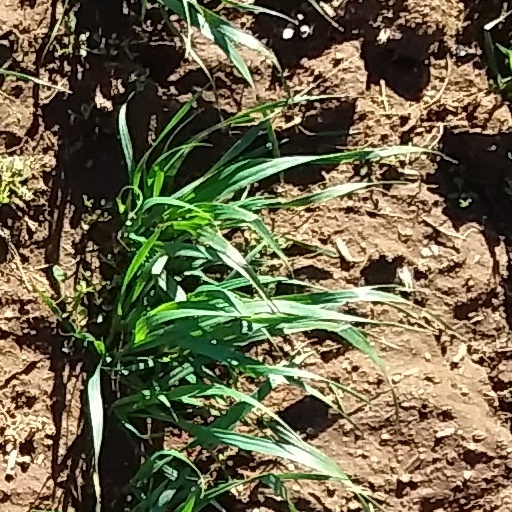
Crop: wheat